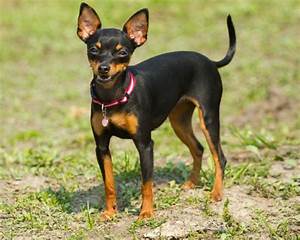
Label: dog